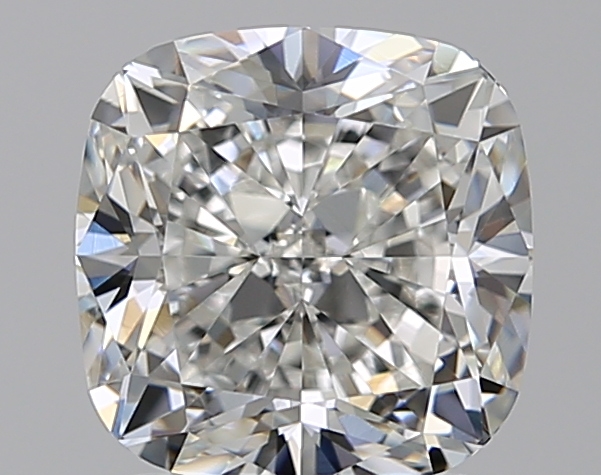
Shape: cushion
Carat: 2.01
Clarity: VS1
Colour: H
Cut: EX
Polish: EX
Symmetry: EX
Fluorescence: N
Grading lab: GIA
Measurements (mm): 6.99 x 6.93 x 4.79